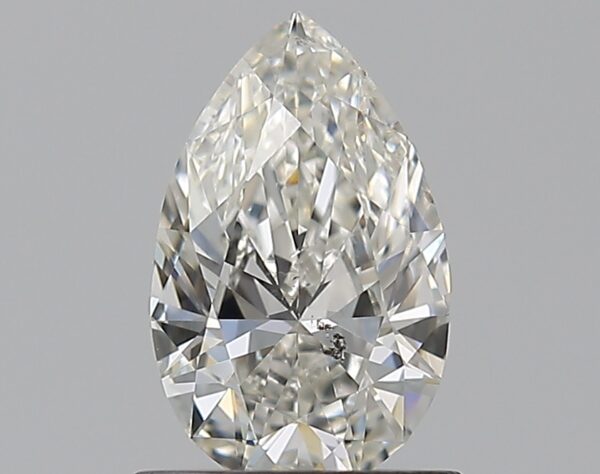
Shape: pear
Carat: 0.72
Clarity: SI1
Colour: I
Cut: EX
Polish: EX
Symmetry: VG
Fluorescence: F
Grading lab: GIA
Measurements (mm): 7.96 x 4.97 x 2.99